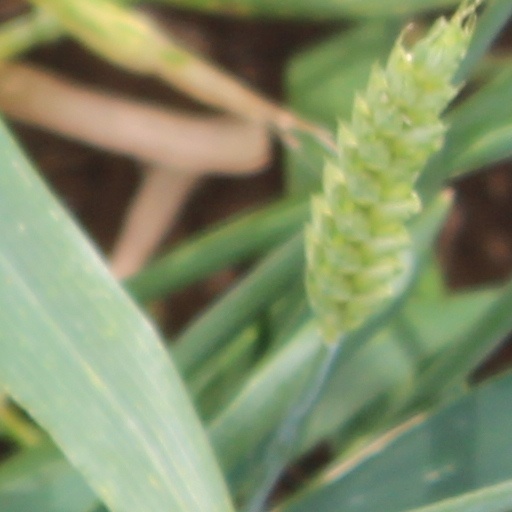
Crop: wheat